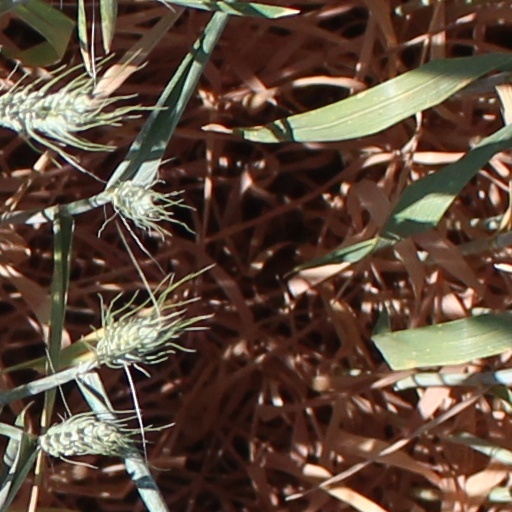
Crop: wheat